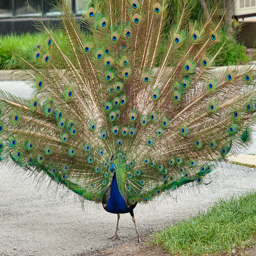
A beautiful peacock with it's feathers spread open wide.
A large blue bird with long feathers walking on a sidewalk.
A peacock with its feathers out in full.
A peacock with its feathers out is standing on the cement.
A blue peacock that is walking down the street.